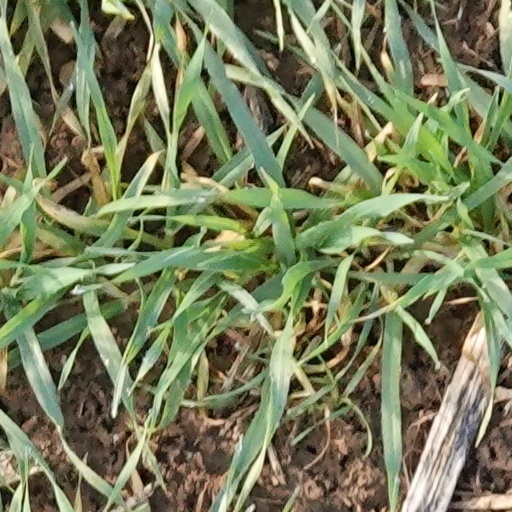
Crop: wheat